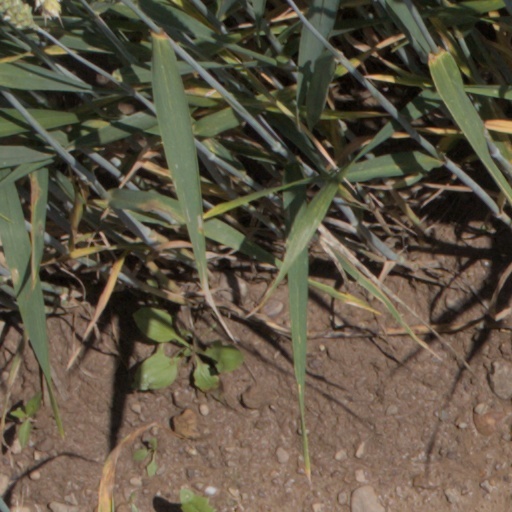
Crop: wheat